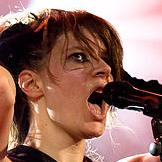
Age: 30